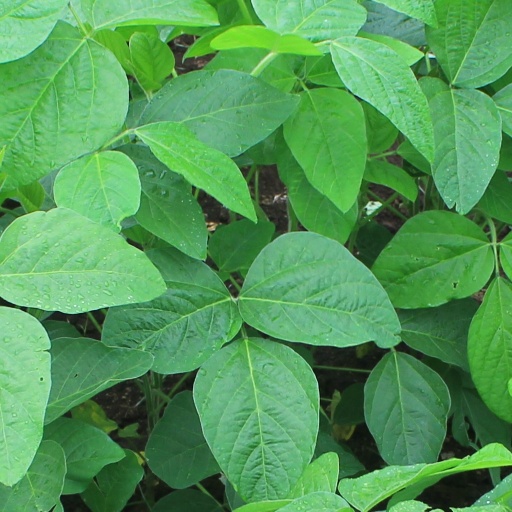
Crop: soybean